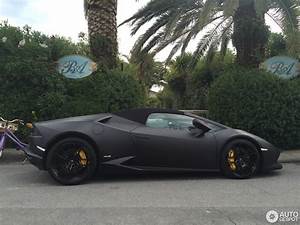
Label: spider